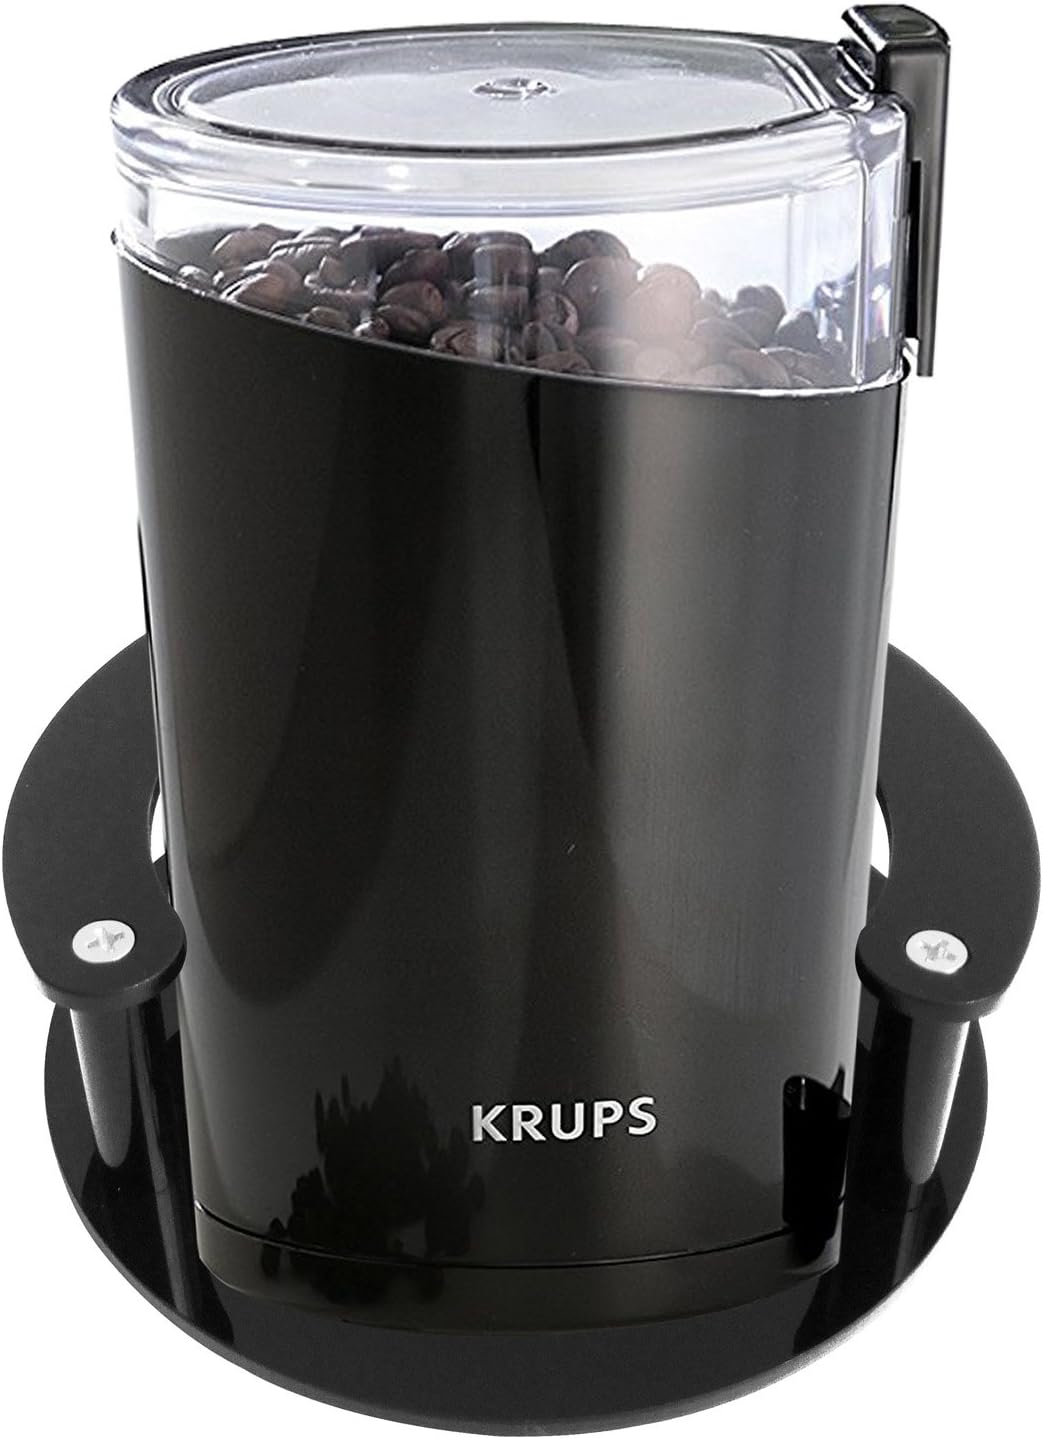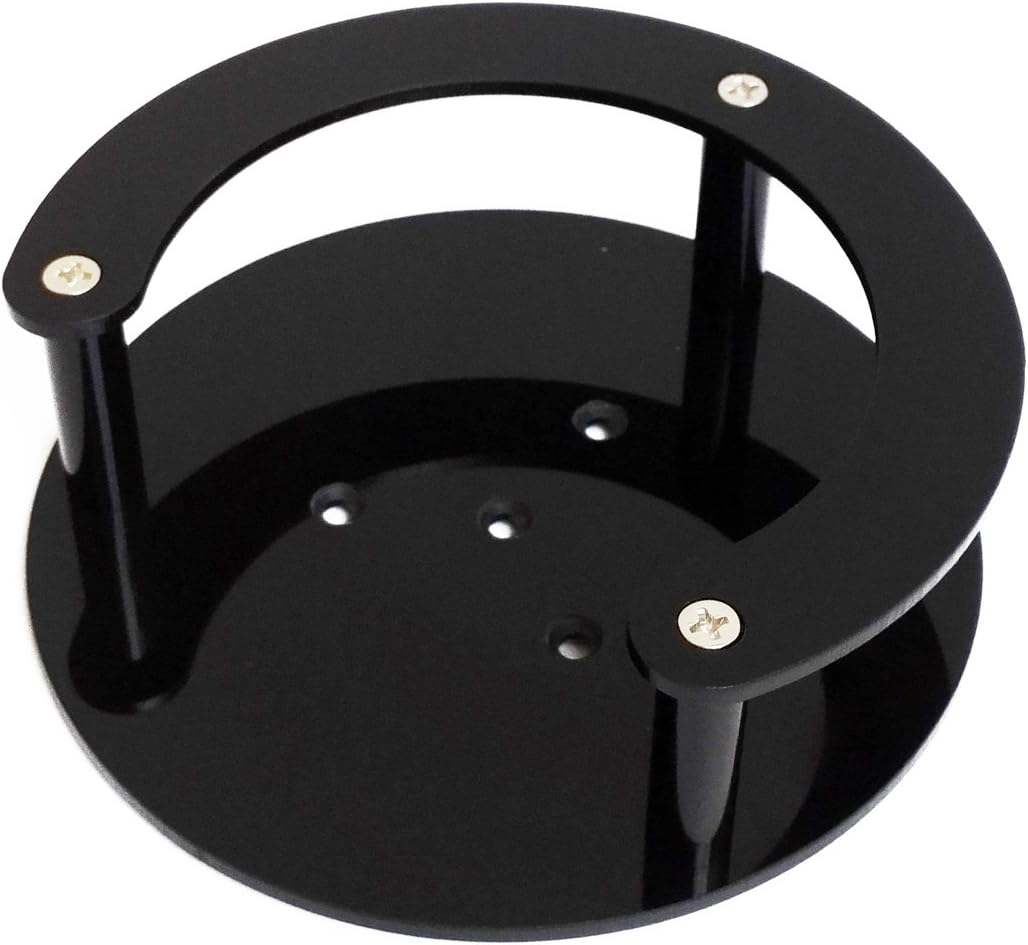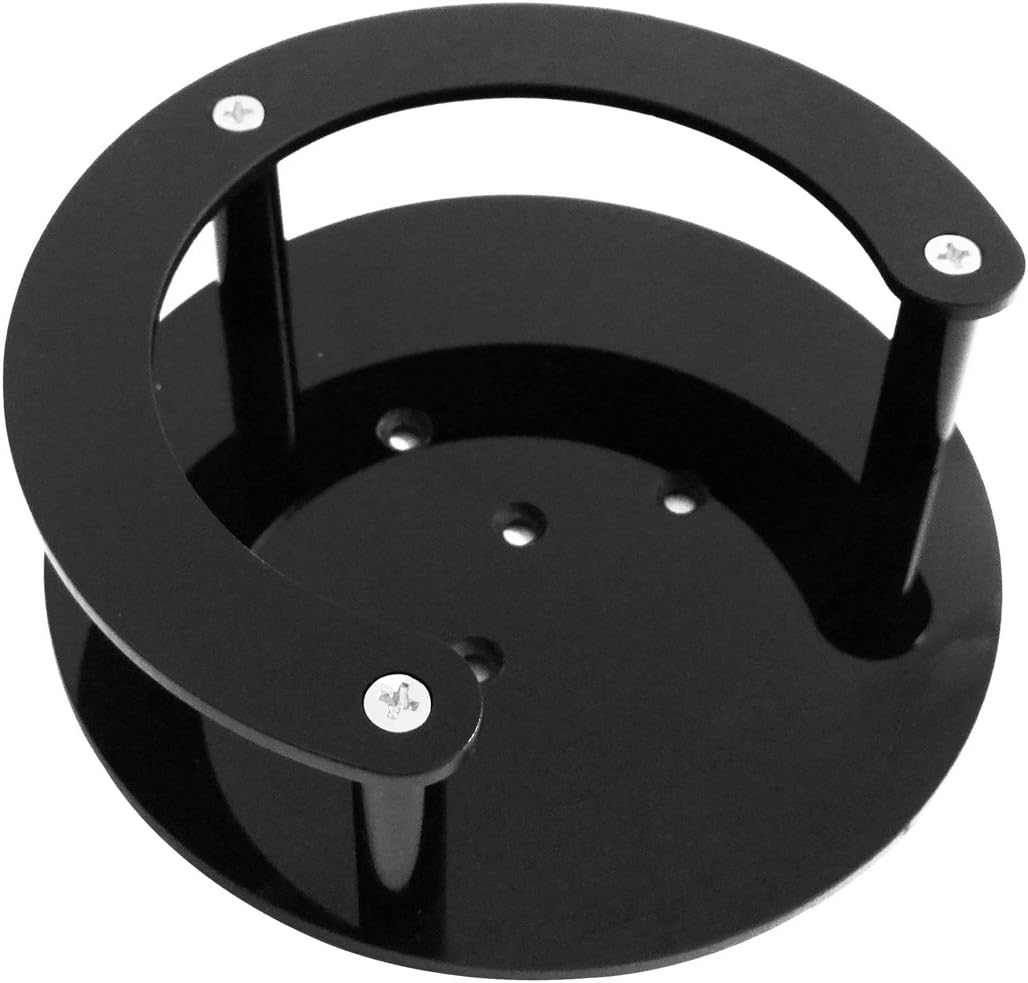
FitSand Stand Guard Station for KRUPS F203 Electric Spice and Coffee Grinder with Stainless Steel Blades
Category: Amazon Home
Description: FitSand Crafted Statue Guard Stations are 123456's Best friends. Crafted Shape Statue guard station are Uniquely designed for the 123456 Excellent Home Decor For You. Easy to Install or Remove your 123456 in station, Free to Not effect the sound track from 123456. Polyresin Sturdy stander base,To prevent the 123456 knock over from Pets and Kids. protect your investments Perfectly. Easy to Plug the Power Micro USB and Audio output cable. Package Includes: 1 x Stand for 123456
Features: Fit for 123456. | Crafted Shape Statue guard station,Excellent Home Decor For You. | To prevent Your 123456, knock over from Pets and Kids. protect yo Easy to Install or Remove your 123456 in station, Not effect the sound track from 123456. | Sale FitSand Guard station only, 12345 sale separately. | To prevent 123456 knock over from Pets and Kids. protect your investments Perfectly.